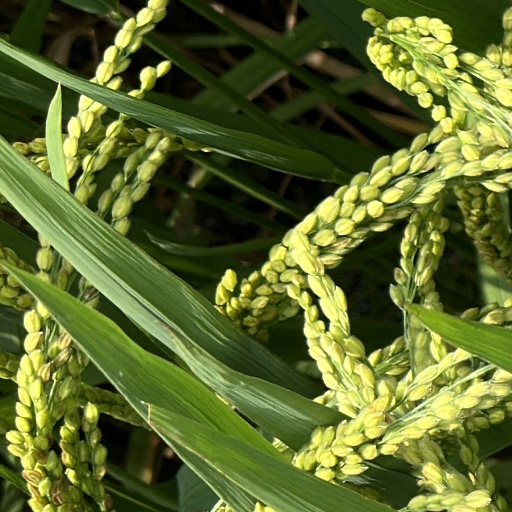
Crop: rice